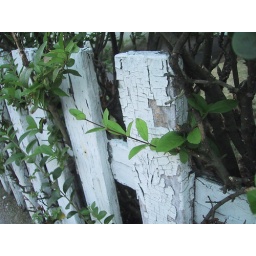
A white picket fence in Somerville, MA